Basketball in Africa

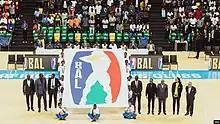
The BAL began play in 2021 in Kigali, Rwanda

Basketball Africa League (BAL), founded by the National Basketball Association (NBA) and International Basketball Federation (FIBA), kicked off its inaugural season in 2021. It is a continent-wide league, featuring 12 teams from different countries who compete in a group stage to determine seeding for a single-elimination tournament from which a champion is crowned. The BAL's model is in many ways analogous to association football's popular UEFA Champions League, which pits the best club teams across Europe against each other. In 2023, the BAL's games will be broadcast over to the NBA app to 214 countries and territories in seven languages.